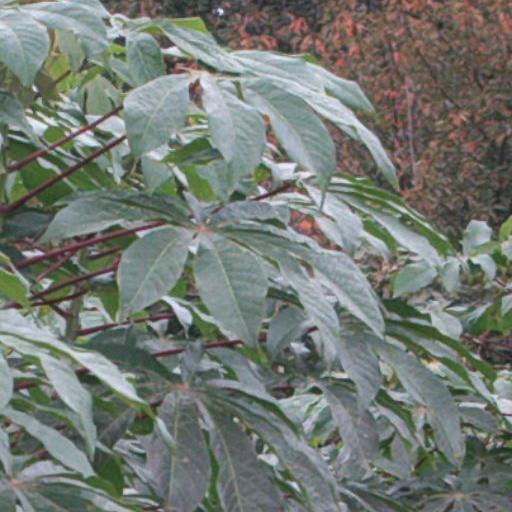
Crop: cassava